Sowing the Wind (play)

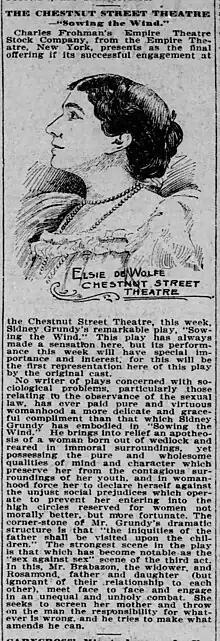
1895 ad for play at Chestnut Street Theatre featuring Elsie de Wolfe

Sowing the Wind is an 1893 play by the British writer Sydney Grundy. The play had a run of over 200 nights in 1894, when it was presented at the Empire Theatre in New York City. The play created controversy in England when it was staged there, with the Revered Dr. Boyd, vice-chancellor of the Oxford University, forbidding "any further representations of the play within the university jurisdiction". Grundy responded to Boyd, stating: "To laymen at the end of the nineteenth century, it seems a bit medieval, this extreme care for the morals of a set of young gentlemen who find compensation for six months' abstinence at Oxford by six months' indulgence at music halls in London and elsewhere. Perhaps Dr. Boyd is attempting to secure for his charges a fair yearly average".